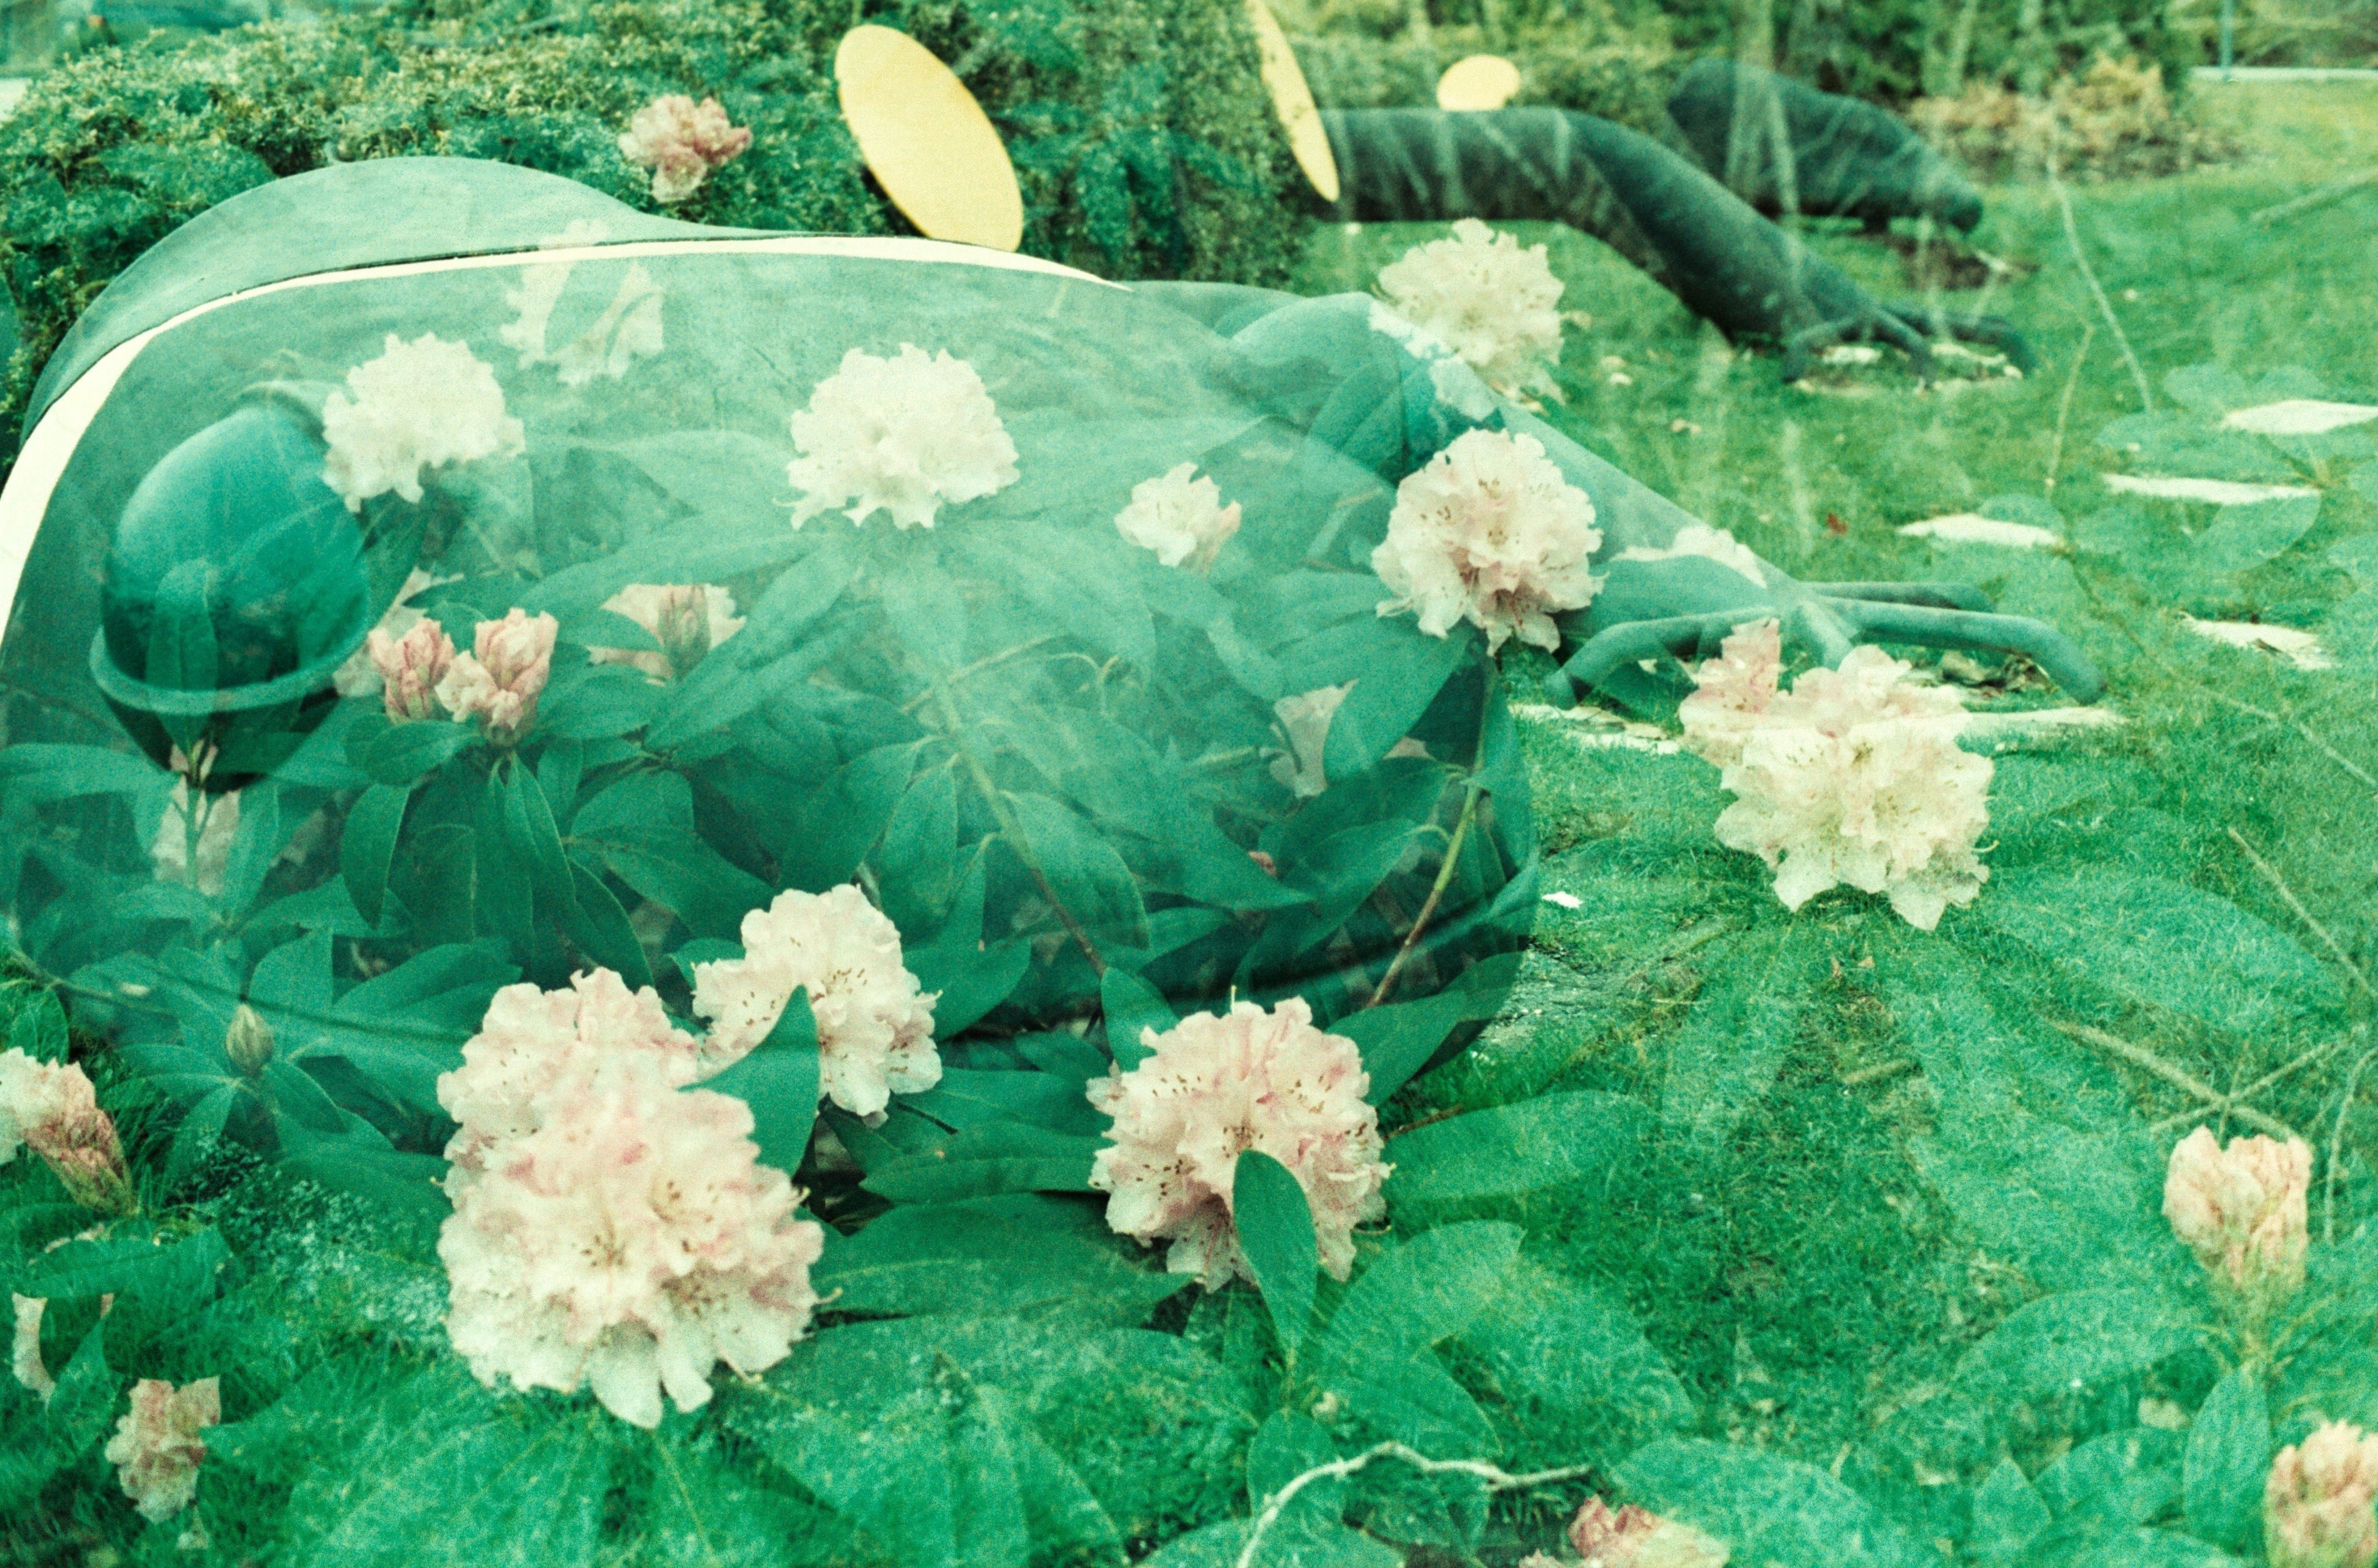
plant, leaf, flower, film, green, produce, park, botany, reptile, garden, flora, lizard, canonae1, shrub, rhododendron, doubleexposure, hawthornepark, expiredfilm, surreybc, topiary, flowering plant, land plant